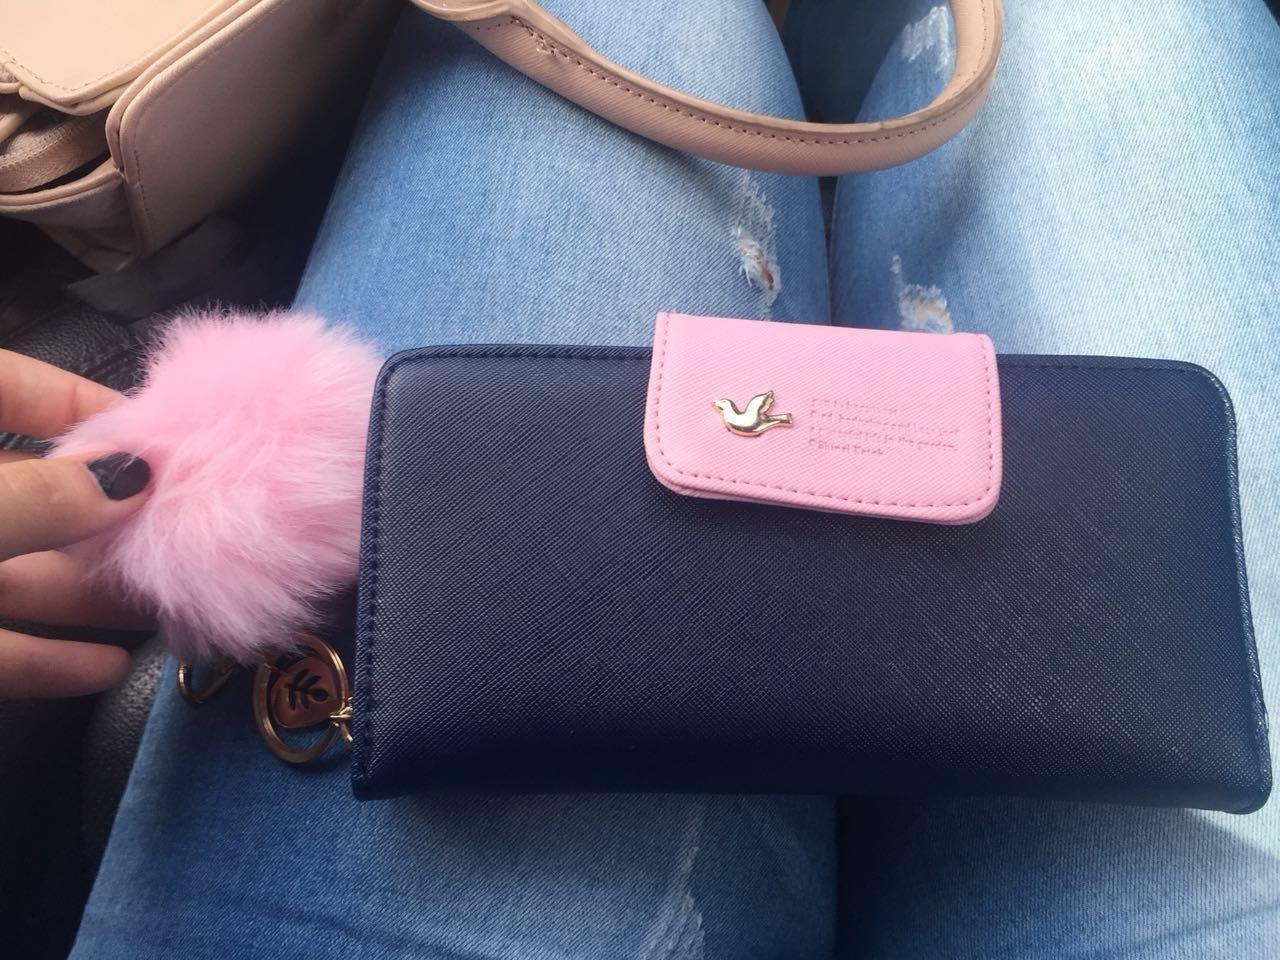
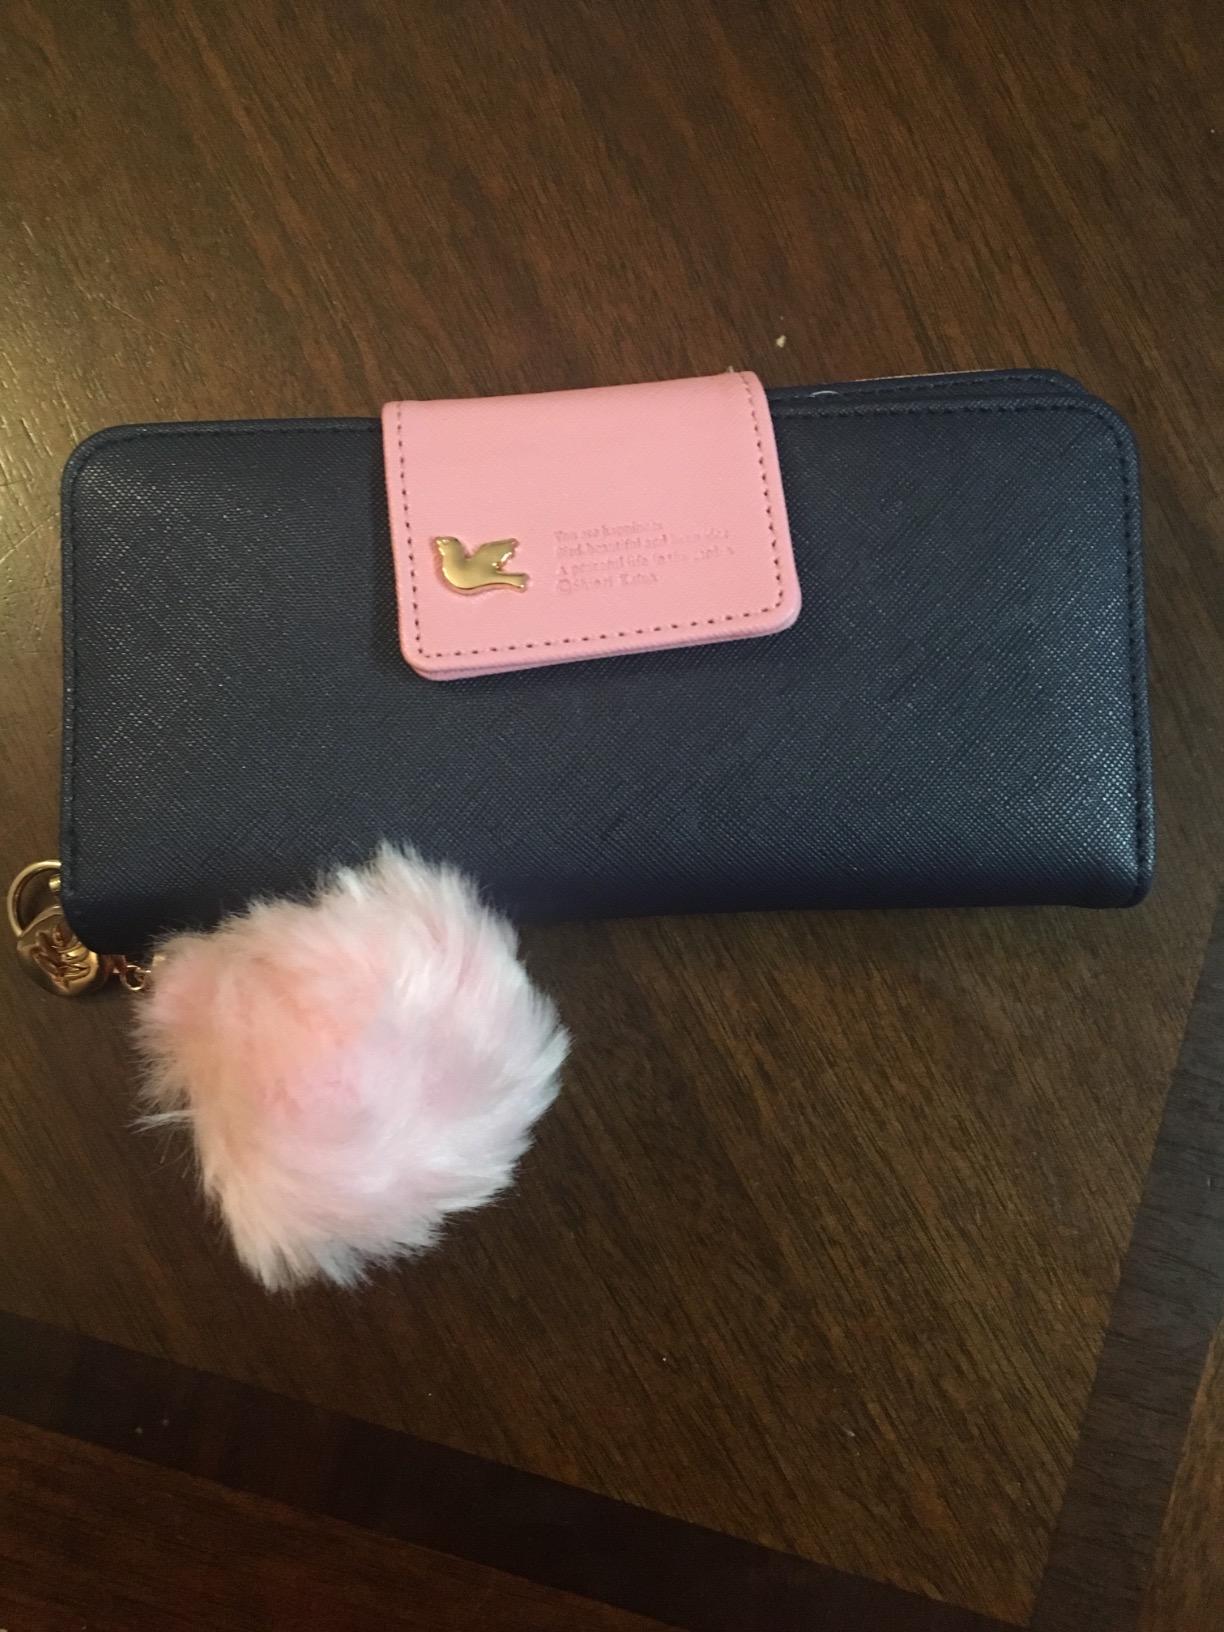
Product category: accessories_handbag
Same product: yes